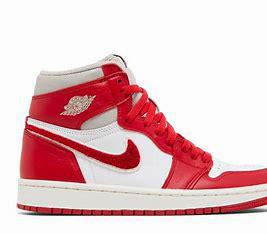
Brand: Jordan
Model: 1